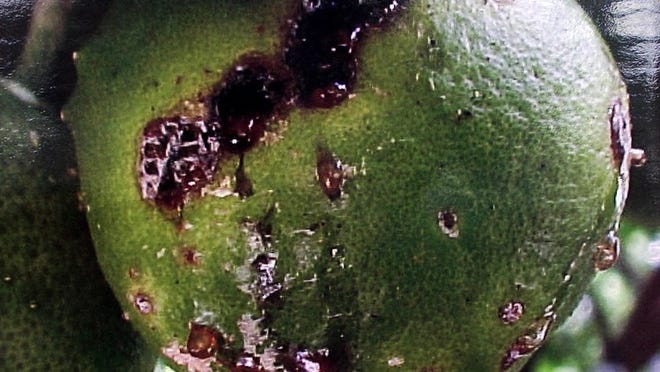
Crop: unknown
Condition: citrus_canker